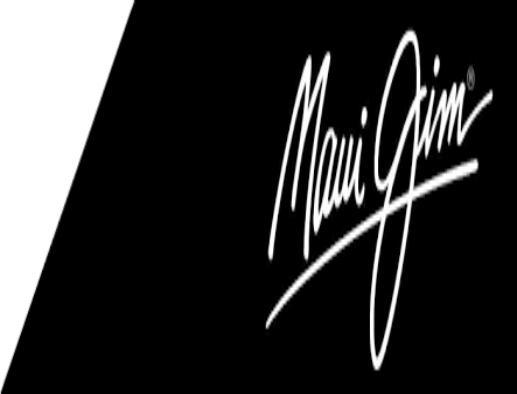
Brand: maui jim
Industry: Clothes